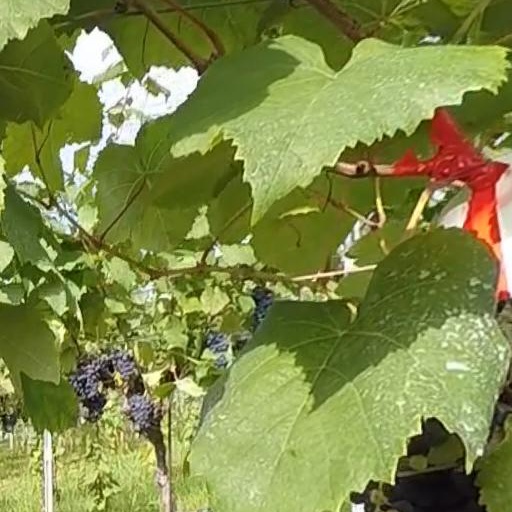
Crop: grape